Battle of Towton

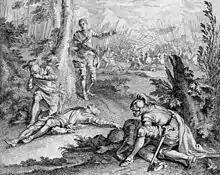
Shakespeare used the battle of Towton to illustrate the ills of civil war; in "3 Henry VI", Act 2, Scene 5, a father finds he has killed his son, while a son finds he has killed his own father.

In the sixteenth century William Shakespeare wrote a number of dramatisations of historic figures. The use of history as a backdrop, against which the familiar characters act out Shakespeare's drama, lends a sense of realism to his plays. Shakespeare wrote a three-part play about Henry VI, relying heavily on Hall's chronicle as a source. His vision of the battle of Towton ("Henry VI", Part 3, Act 2, Scene 5), touted as the "bloodiest" engagement in the Wars of the Roses, became a set piece about the "terror of civil war, a "national" terror that is essentially "familial"". Historian Bertram Wolffe said it was thanks to Shakespeare's dramatisation of the battle that the weak and ineffectual Henry was at least remembered by English society, albeit for his pining to have been born a shepherd rather than a king.